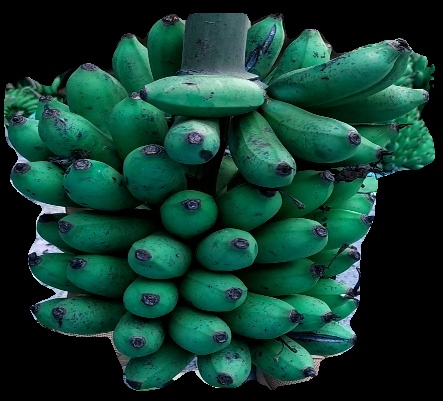
Variety: rasbale
Grade: grade3